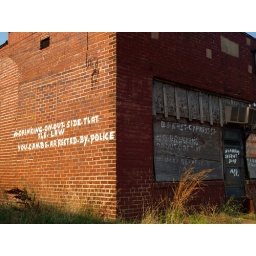
An old building in downtown Brinkley, Arkansas. I thought the writing on the wall was a little amusing...